Gavril Istrati

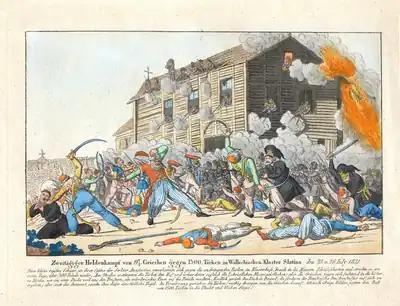
Lithograph of a July 1821 massacre of Sacred Band soldiers by the Ottoman Army at Slatina Monastery—just outside areas loyal to Istrati

Gavril Istrati, or Istrate (died 1838), was a Moldavian boyar who mounted military resistance to the Filiki Eteria during the Greek War of Independence. Probably hailing from the yeomanry, he spent a while servicing the more powerful boyar Teodor "Frederic" Balș, and became a "Paharnic" in Botoșani city, near Moldavia's border with the Austrian Empire. An exponent of Romanian nationalism and a presumed ally of the Austrians, he participated in the boyar conspiracy which liberated Botoșani County, though his troops disbanded without making further gains; his effort matched a similar counter-rebellion in neighboring Wallachia.